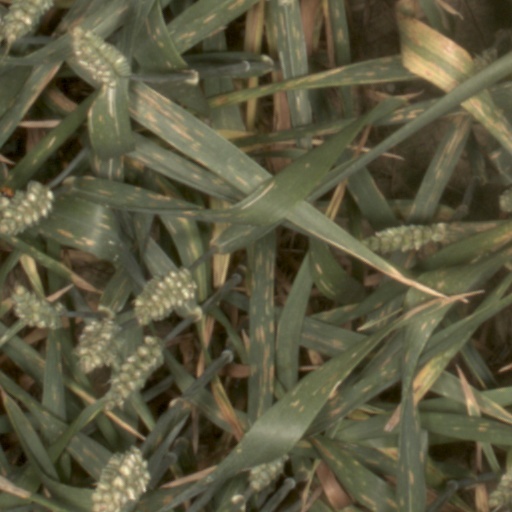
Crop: wheat